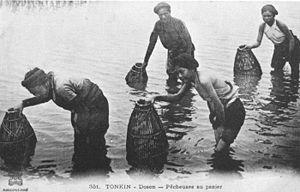
Une nasse est un piège destiné à être immergé, pour capturer des animaux. Une autre technique est celle des barrages à poissons, servant à retenir les poissons pris au piège en amont du cours d'eau, ou à marée descendante sur le littoral.